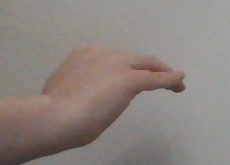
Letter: haa